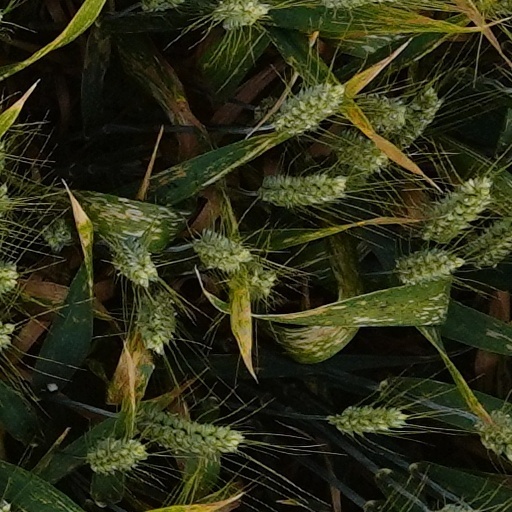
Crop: wheat